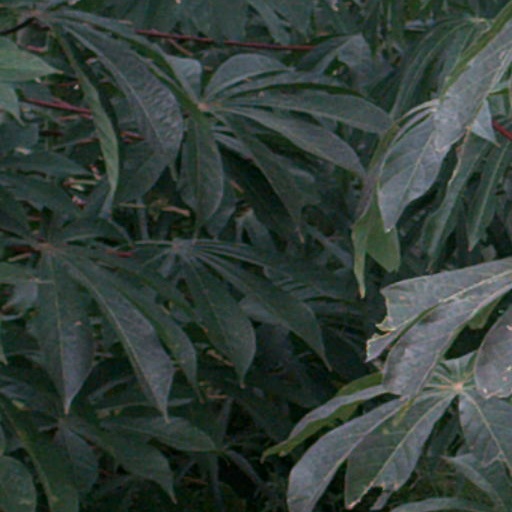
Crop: cassava